Sumita Mukherjee

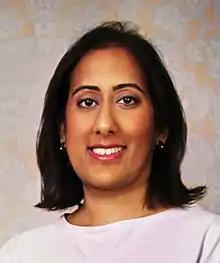

Dr Sumita Mukherjee is a historian of British Empire and Indian Subcontinent. She is Professor of History at the University of Bristol. She is the author of "Nationalism, Education and Migrant Identities: The England-Returned" (2010) and "Indian Suffragettes: Female Identities and Transnational Networks" (2018).